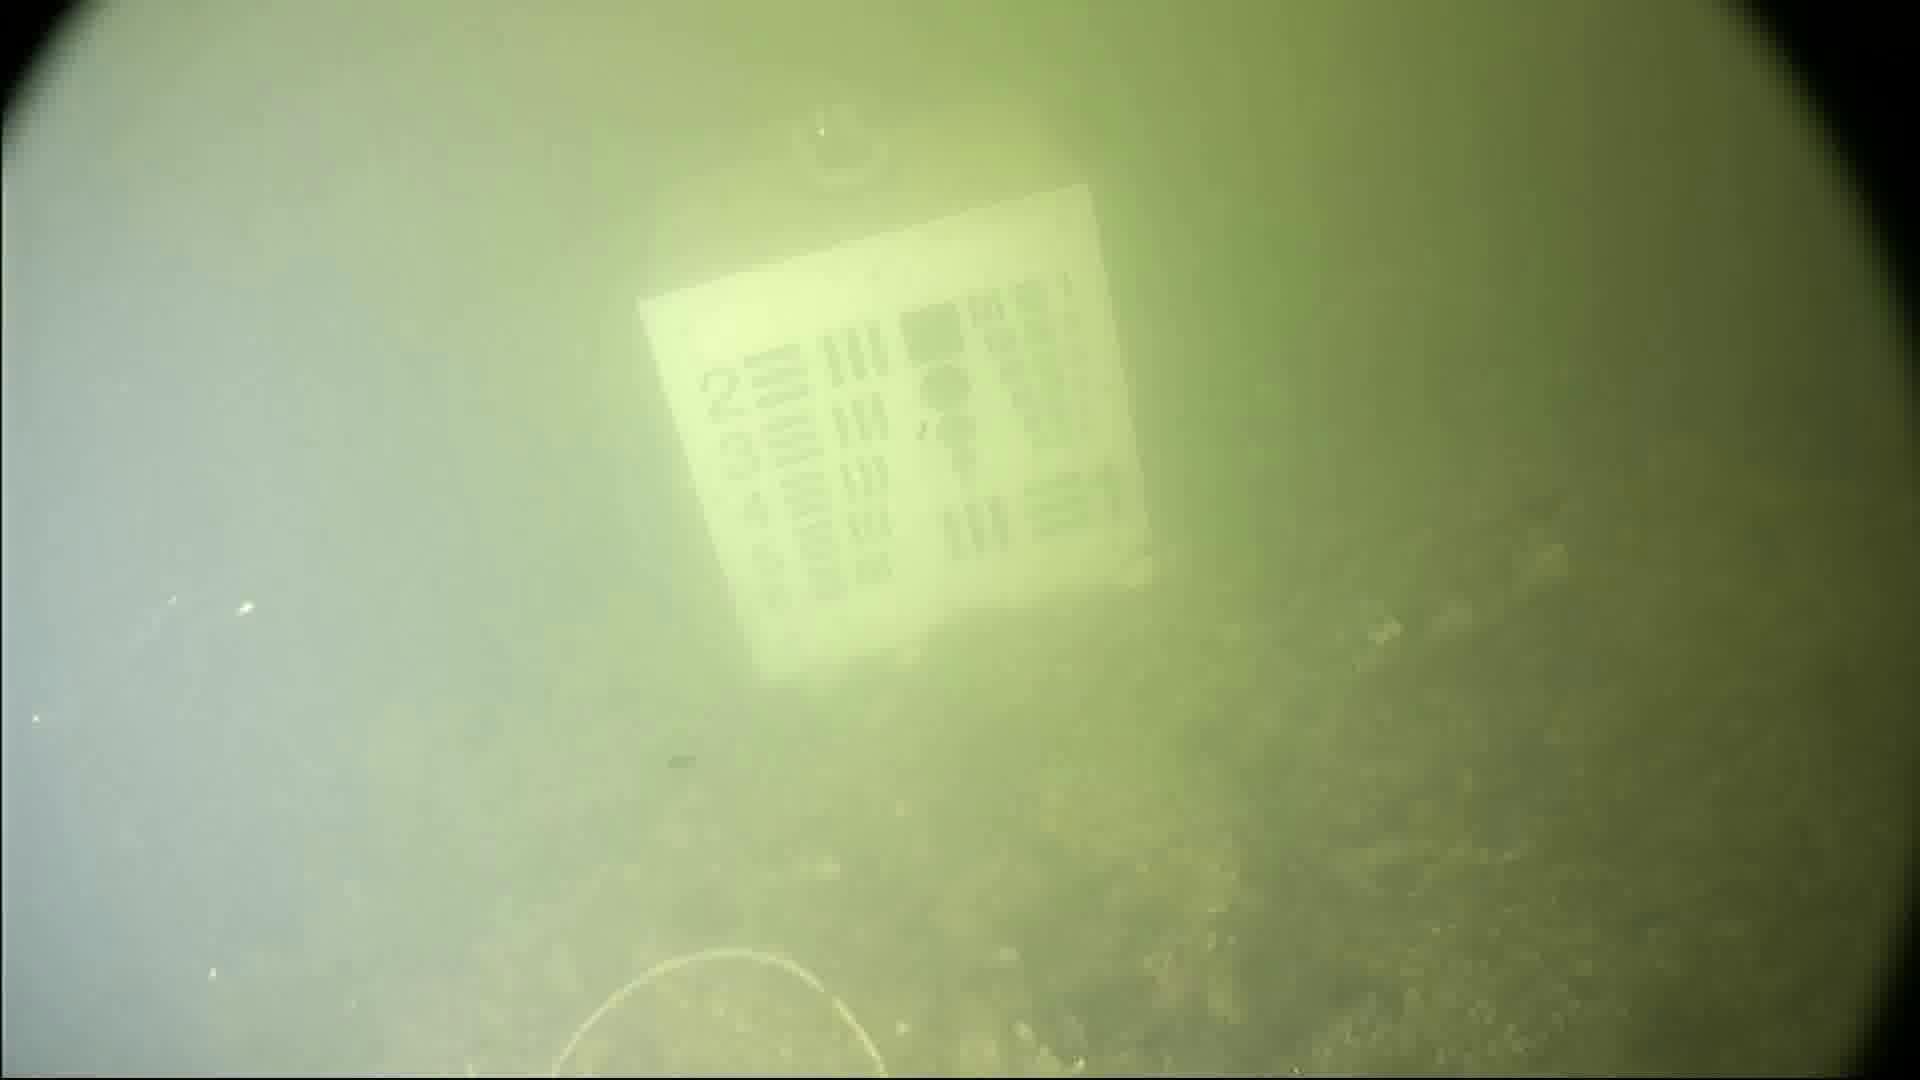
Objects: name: crab